Qissa (film)

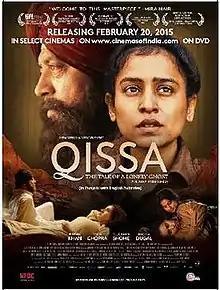
Film Poster

Qissa is a 2013 Indian-German drama film written and directed by Anup Singh. The Punjabi-language film was released in Indian theaters on 20 February 2015 nationwide and simultaneously on DVD and VOD as well. The film was screened in the Contemporary World Cinema section at the 2013 Toronto International Film Festival where it won the Netpac Award for World or International Asian Film. The theme of the film focuses on desire of a Sikh man towards having a son to continue the family lineage.